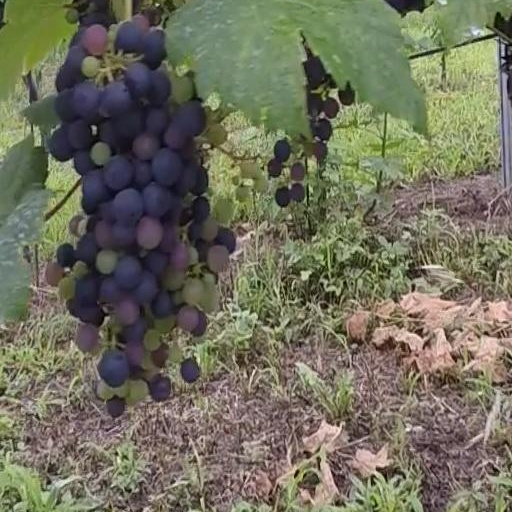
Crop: grape